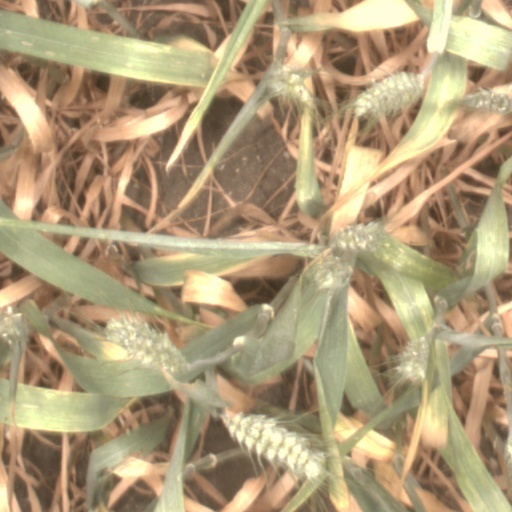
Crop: wheat